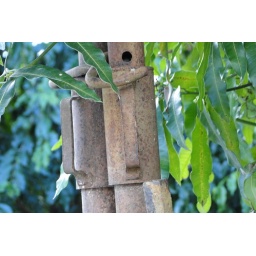
Yeah. Random rusty pole things that were leaning against my wall from the neighbour's yard. LOL.